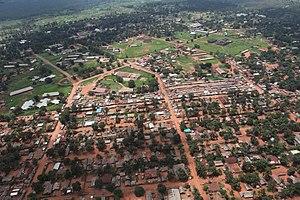
Gbadolite est une ville, chef-lieu de la province du Nord-Ubangi, en République démocratique du Congo. Gbado, comme on l'appelle parfois, s'étend sur 11,2 km².